New Year's resolution

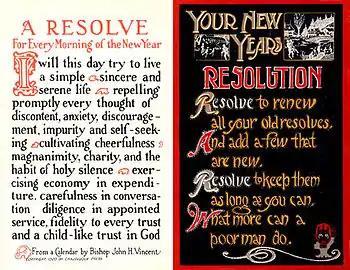
Early 20th-century New Year's resolution postcards

A New Year's resolution is a tradition, most common in the Western World but also found in the Eastern World, in which a person resolves to continue good practices, change an undesired trait or behavior, accomplish a personal goal, or otherwise improve their behaviour at the beginning of a calendar year.